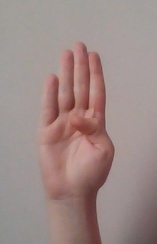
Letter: kaaf